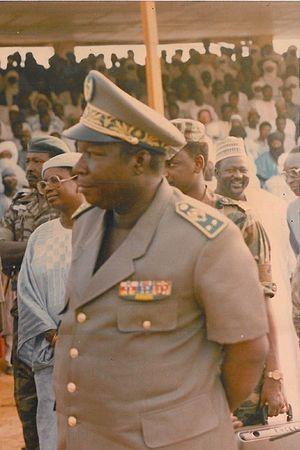
Le général Ali Saïbou, né en 1940 et mort le 31 octobre 2011, est un militaire et homme d'État nigérien. Il fut chef de l'État nigérien du 10 novembre 1987 au 27 mars 1993. Il est surnommé « l’homme de la décrispation ».